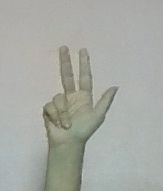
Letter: al